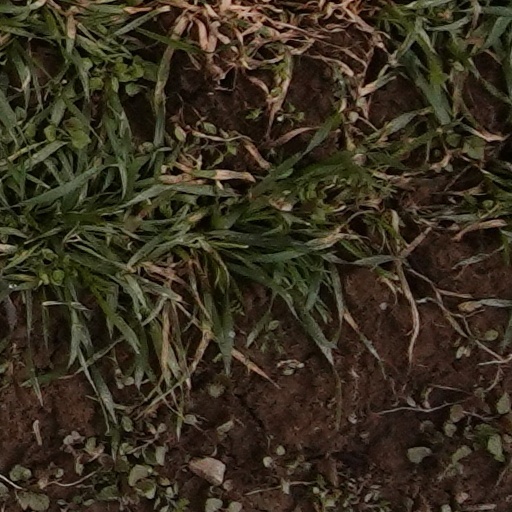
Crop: wheat